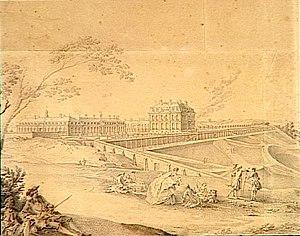
Château de Bellevue à Meudon, vu depuis le sud
Le château de Bellevue, dit aussi château royal de Bellevue, était un château construit au milieu du XVIIIᵉ siècle pour Madame de Pompadour à Meudon, sur le bord du plateau dominant la Seine. Son état d'apogée a coïncidé avec toute la seconde moitié du XVIIIᵉ siècle. Il ne faut pas le confondre avec le château de Meudon voisin. De nos jours, il n'en subsiste que de rares vestiges.